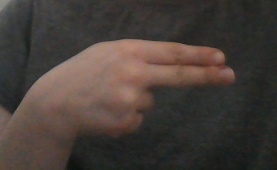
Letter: ain